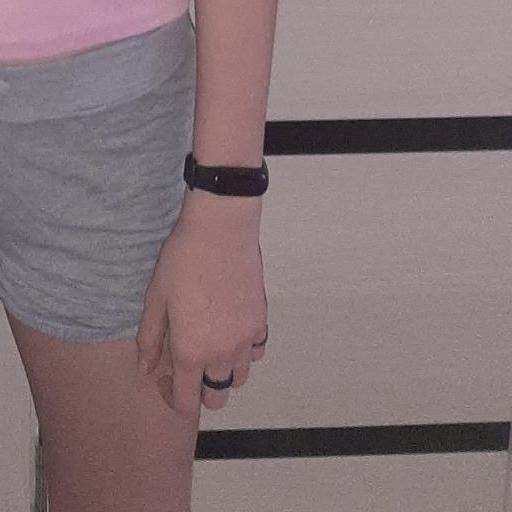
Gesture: no_gesture